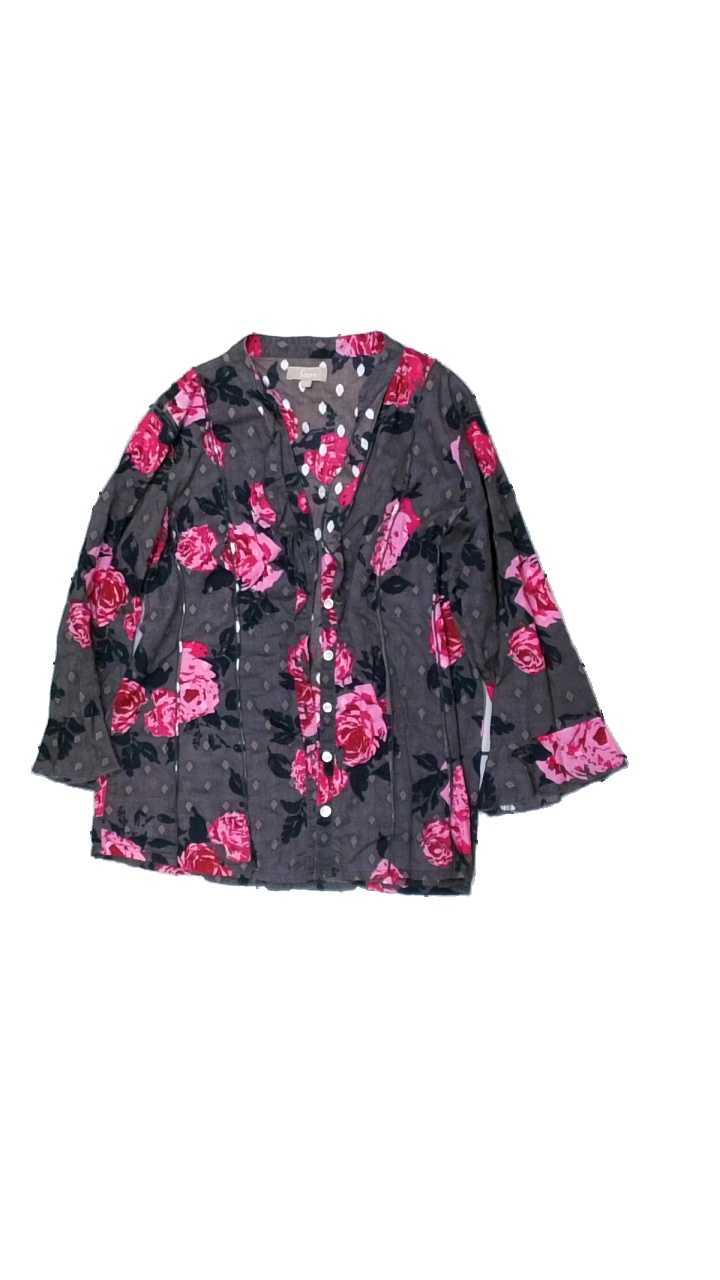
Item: Shirt (Ladies)
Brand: Soon
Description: blommig skjorta
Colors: Brown, Blue, Pink, Red
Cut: Regular
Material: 100 bomull
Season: All
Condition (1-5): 3
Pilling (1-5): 4
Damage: saknas band till
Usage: Export
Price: <50